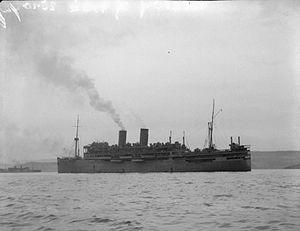
Le Viceroy of India est un paquebot britannique de la Peninsular and Oriental Steam Navigation Company. À sa mise en service en mars 1929, il est le premier gros navire britannique utilisant une propulsion turbo-électrique. Navire de taille moyenne, il sert sur la route de Tilbury à Bombay. Durant sa carrière civile, alternant les traversées régulières et les croisières, il est impliqué à plusieurs reprises dans le sauvetage d'autres navires, notamment le Doric et le Ceramic.
Le Doric est un paquebot britannique mis en service en 1923 pour la White Star Line. C'est le deuxième navire de la compagnie à porter ce nom. Construit par les chantiers Harland & Wolff à Belfast, ce navire est le deuxième et dernier navire de la compagnie à être exclusivement propulsé par des turbines.